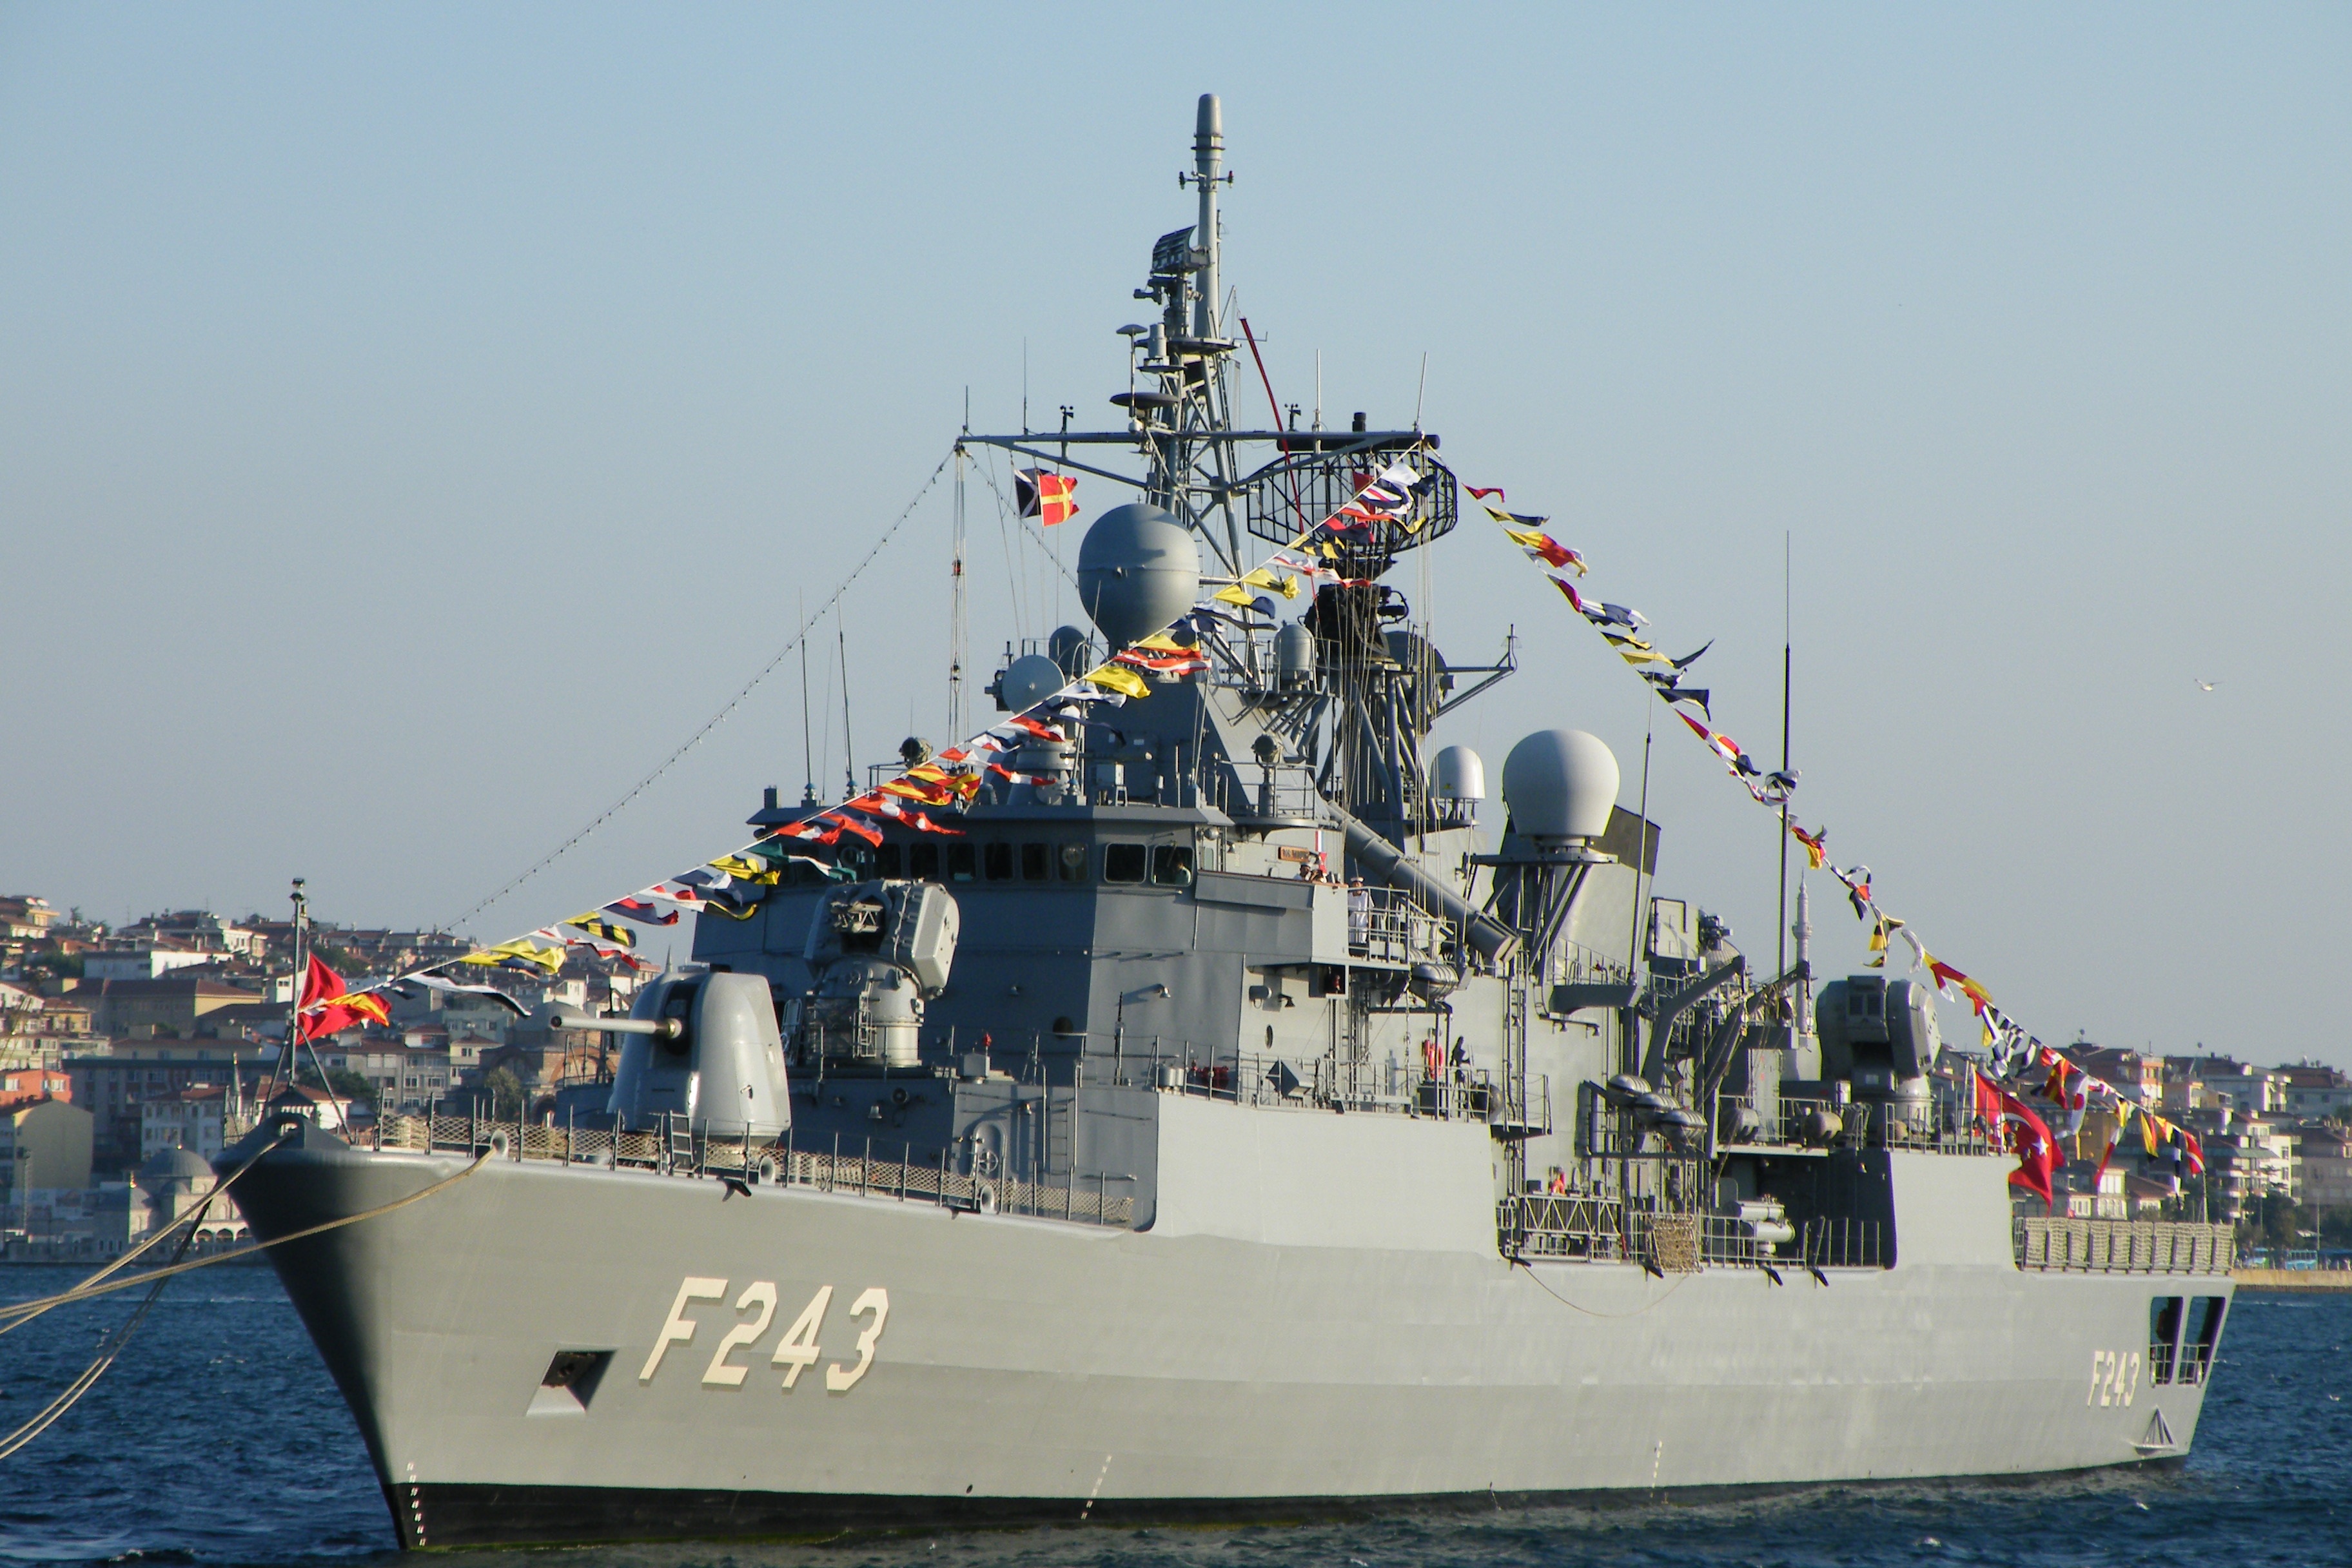
ship, vehicle, navy, watercraft, warship, battleship, frigate, law enforcement, destroyer, minesweeper, frigates, patrol boat, naval ship, guided missile destroyer, amphibious assault ship, heavy cruiser, light cruiser, missile boat, amphibious transport dock, dock landing ship, united states coast guard cutter, war ship